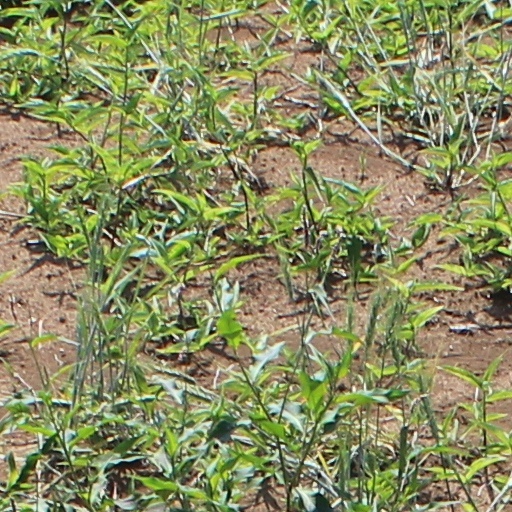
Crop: wheat